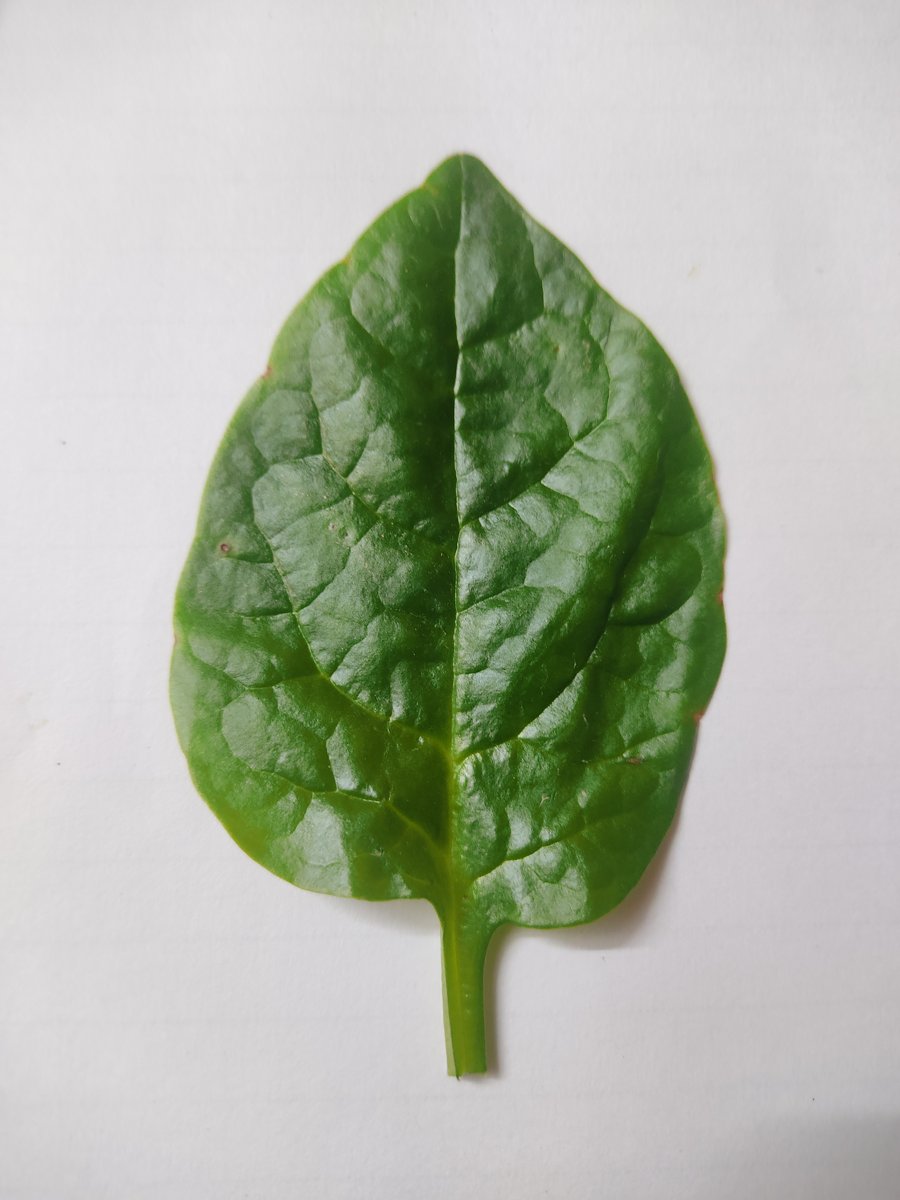
Label: Healthy-Leaf